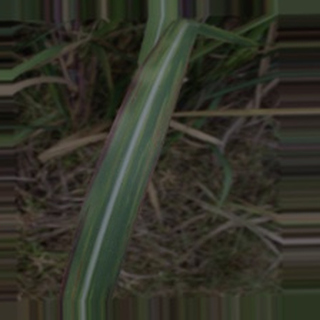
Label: sugarcane_bacterial_blight